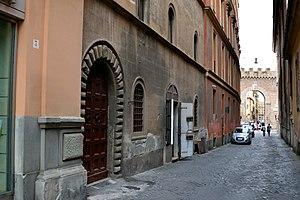
Le Palais Latmiral est un palais éclectique situé Via della Conciliazione, dans le rione Borgo de Rome, entre l'église Santa Maria in Traspontina et le Palais Giraud-Torlonia. Il abrite actuellement l'ambassade du Brésil auprès du Saint-Siège.